Boeing 777

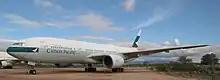
View of twinjet aircraft parked on desert area.

The 777-300ER ("ER" for Extended Range) is the B-market version of the -300. Its higher MTOW and increased fuel capacity permits a maximum range of with 392 passengers in a two-class seating arrangement. The 777-300ER features extended raked wingtips, a strengthened fuselage and wings and a modified main landing gear. Its wings have an aspect ratio of 9.0. It is powered by the GE90-115B turbofan, the world's most powerful jet engine with a maximum thrust of .